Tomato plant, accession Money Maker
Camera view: horizontal (90 deg, fisheye); turntable rotation: 210 degrees
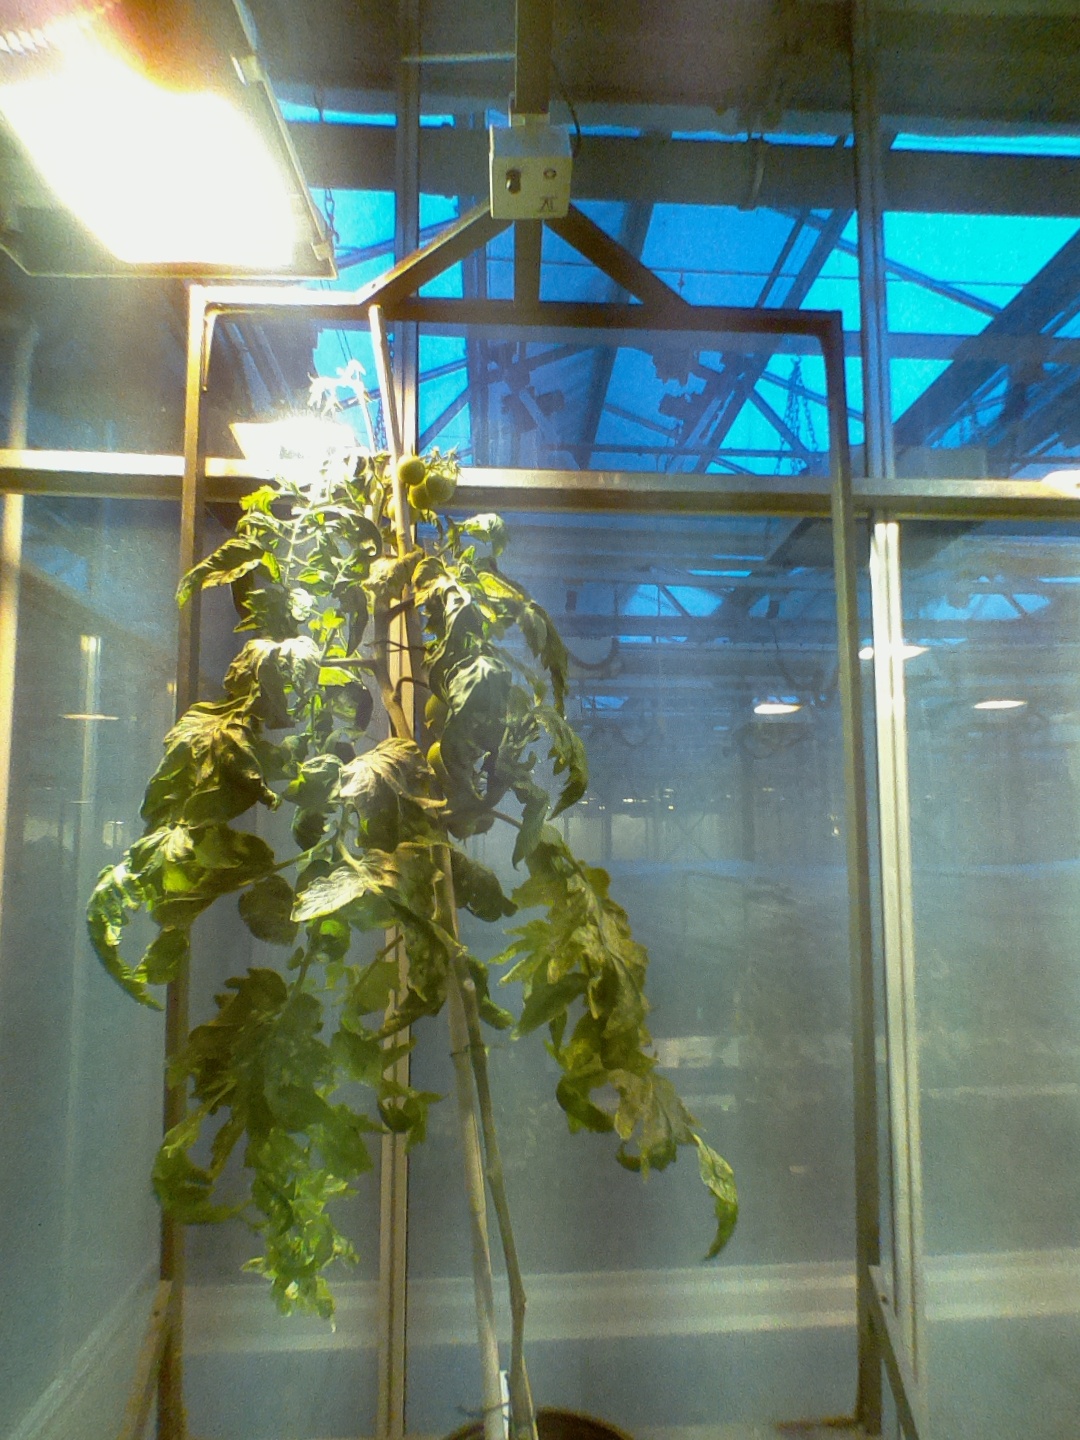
BBCH growth stage 76: 60%-70% of final fruit size